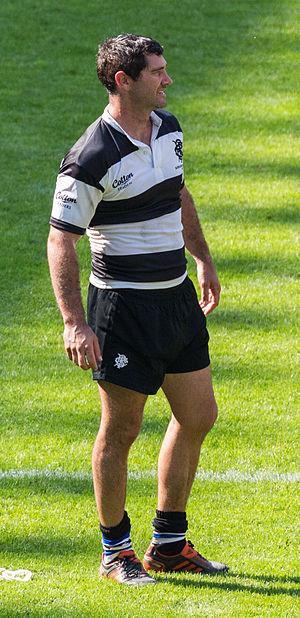
Stephen Rex Donald, né le 3 décembre 1983 à Papakura, est un joueur de rugby à XV néo-zélandais qui joue au poste de demi d’ouverture avec les All Blacks. Avec celle-ci, il remporte la Coupe du monde de rugby à XV 2011. Il évolue avec Counties Manukau puis Waikato dans le championnat de Provinces néo-zélandaises, puis avec les Chiefs en Super 15 avant de rejoindre le club anglais de Bath après la coupe du monde 2011. En 2013, il rejoint le Japon, puis il retourne en 2015 en Nouvelle-Zélande pour évoluer avec Waikato et les Chiefs.